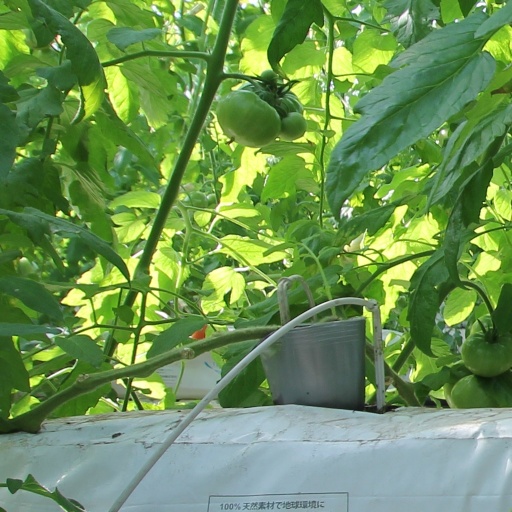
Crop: tomato